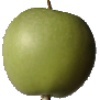
Label: apple_granny_smith